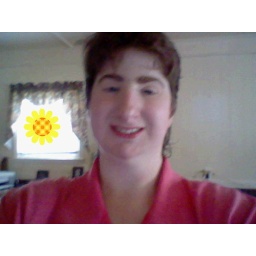
Me in my pink shirt